The Wild Blue Yonder (1951 film)

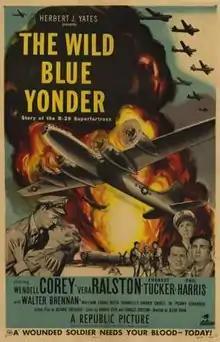
Original film poster

The Wild Blue Yonder (also known as The Wild Blue Yonder, The Story of the B-29 Superfortress) is a 1951 war film directed by Allan Dwan. (The film was re-released in 1958.) The film stars Wendell Corey, Vera Ralston, Forrest Tucker and Phil Harris. "Wild Blue Yonder" deals with the Boeing B-29 Superfortress air raids on Japan during World War II.